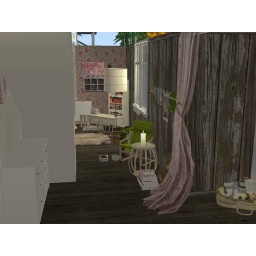
(Sorry about the sky over there, I forgot to put roof on it :DDD)